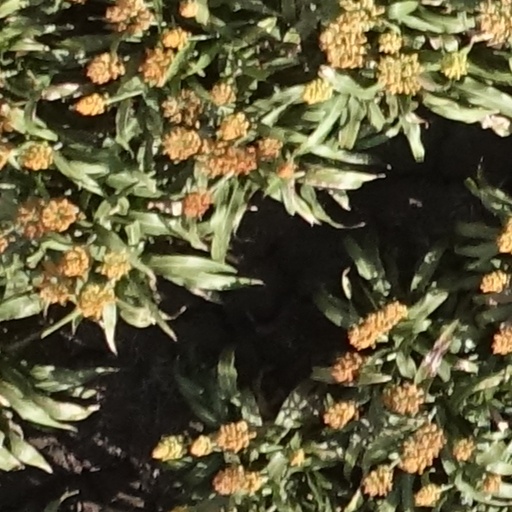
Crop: sorghum